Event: Nepal Earthquake
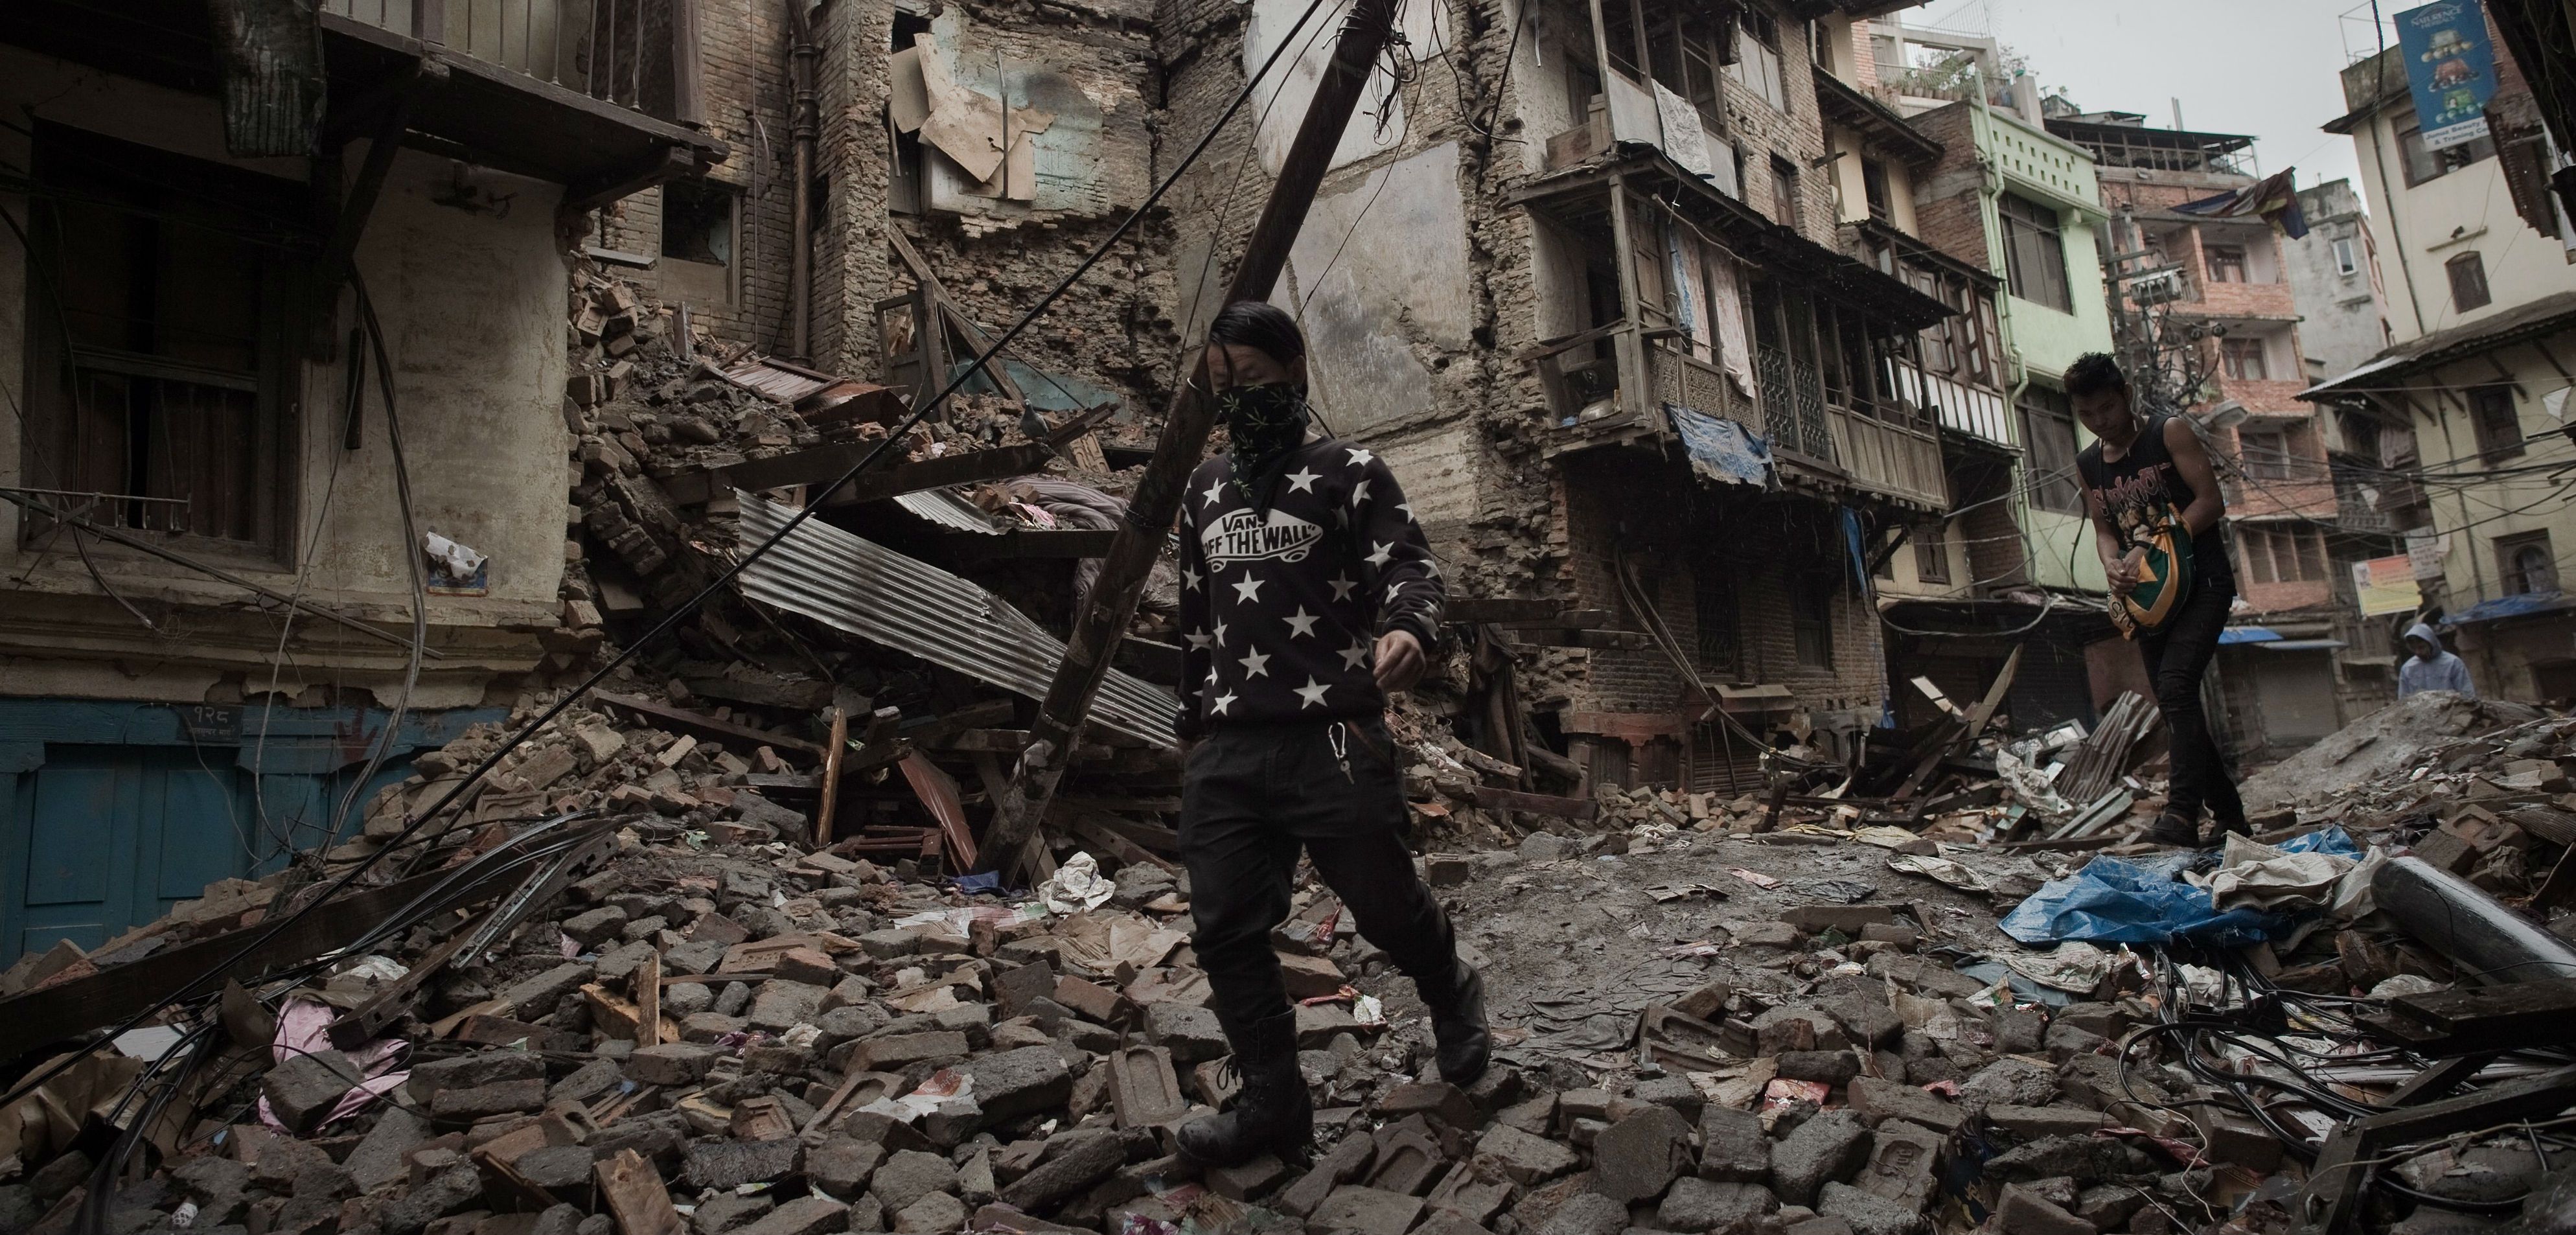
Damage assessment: damage